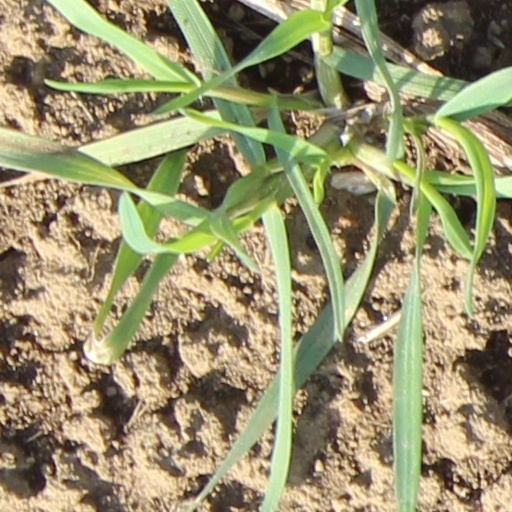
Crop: wheat